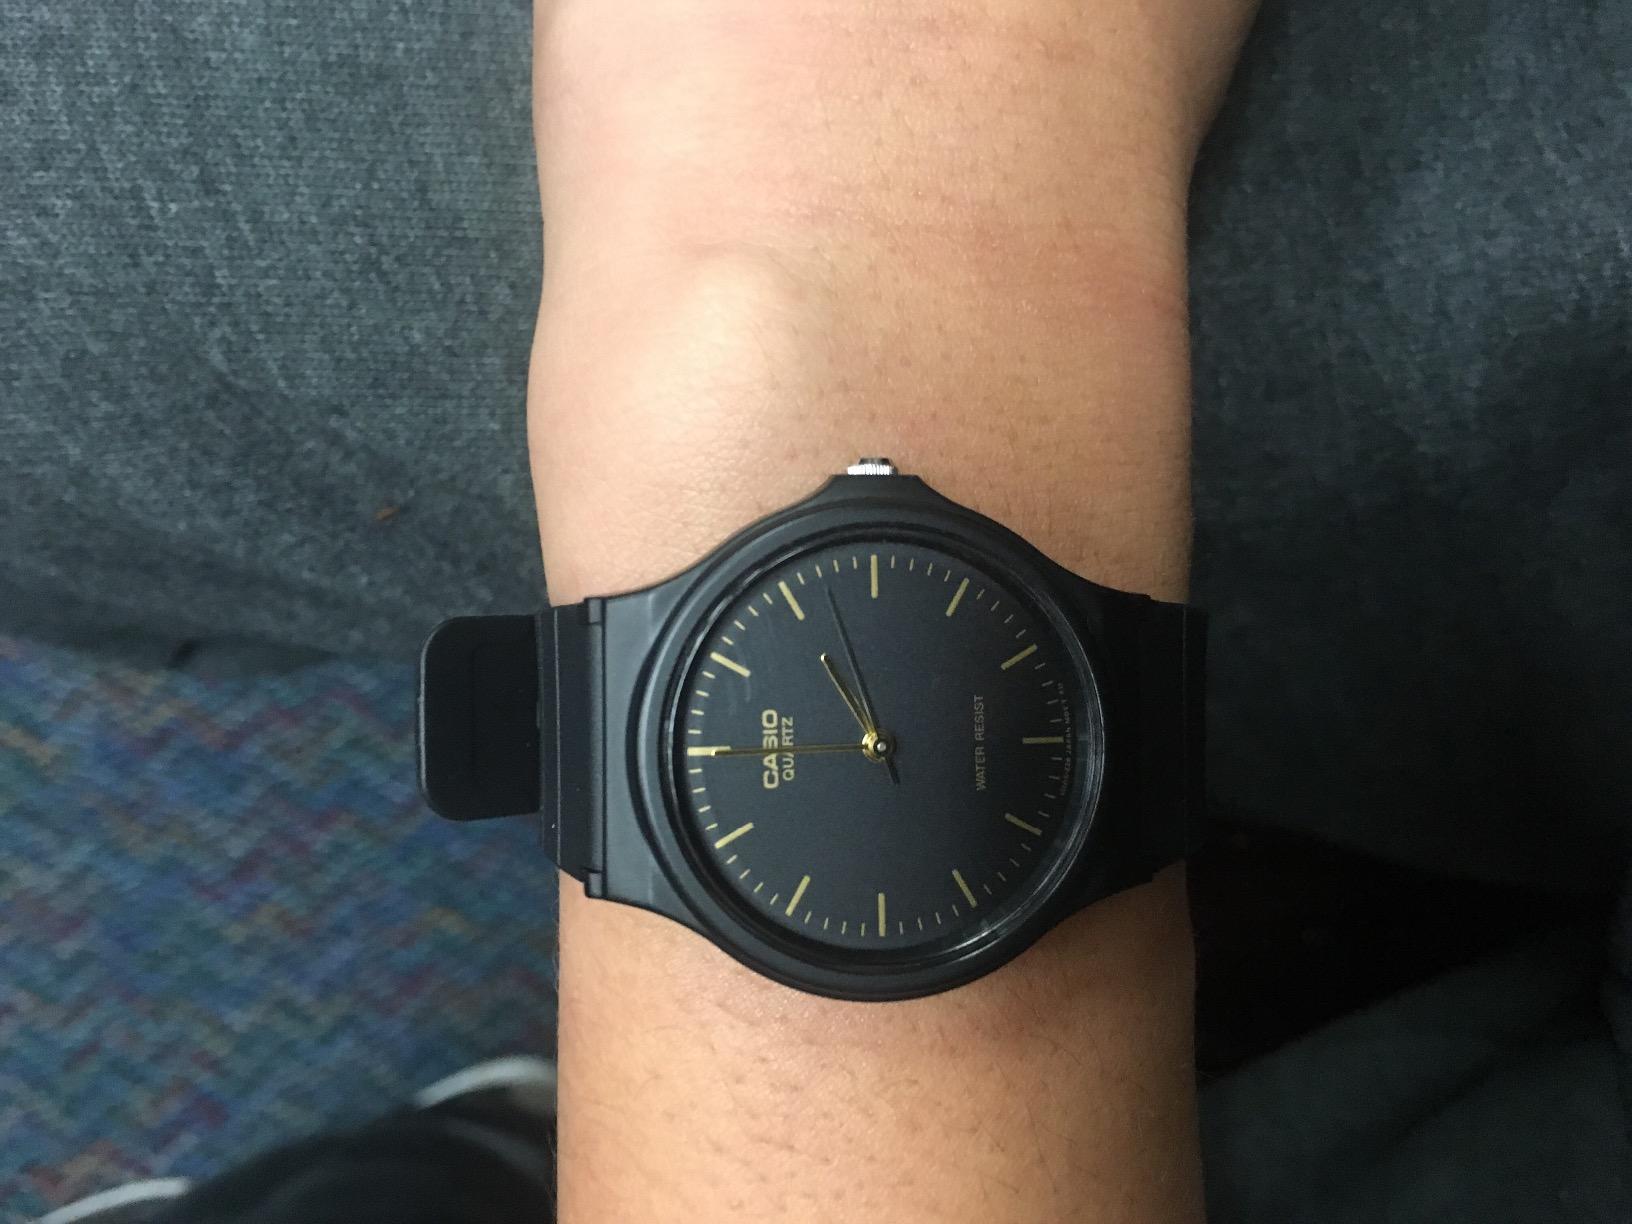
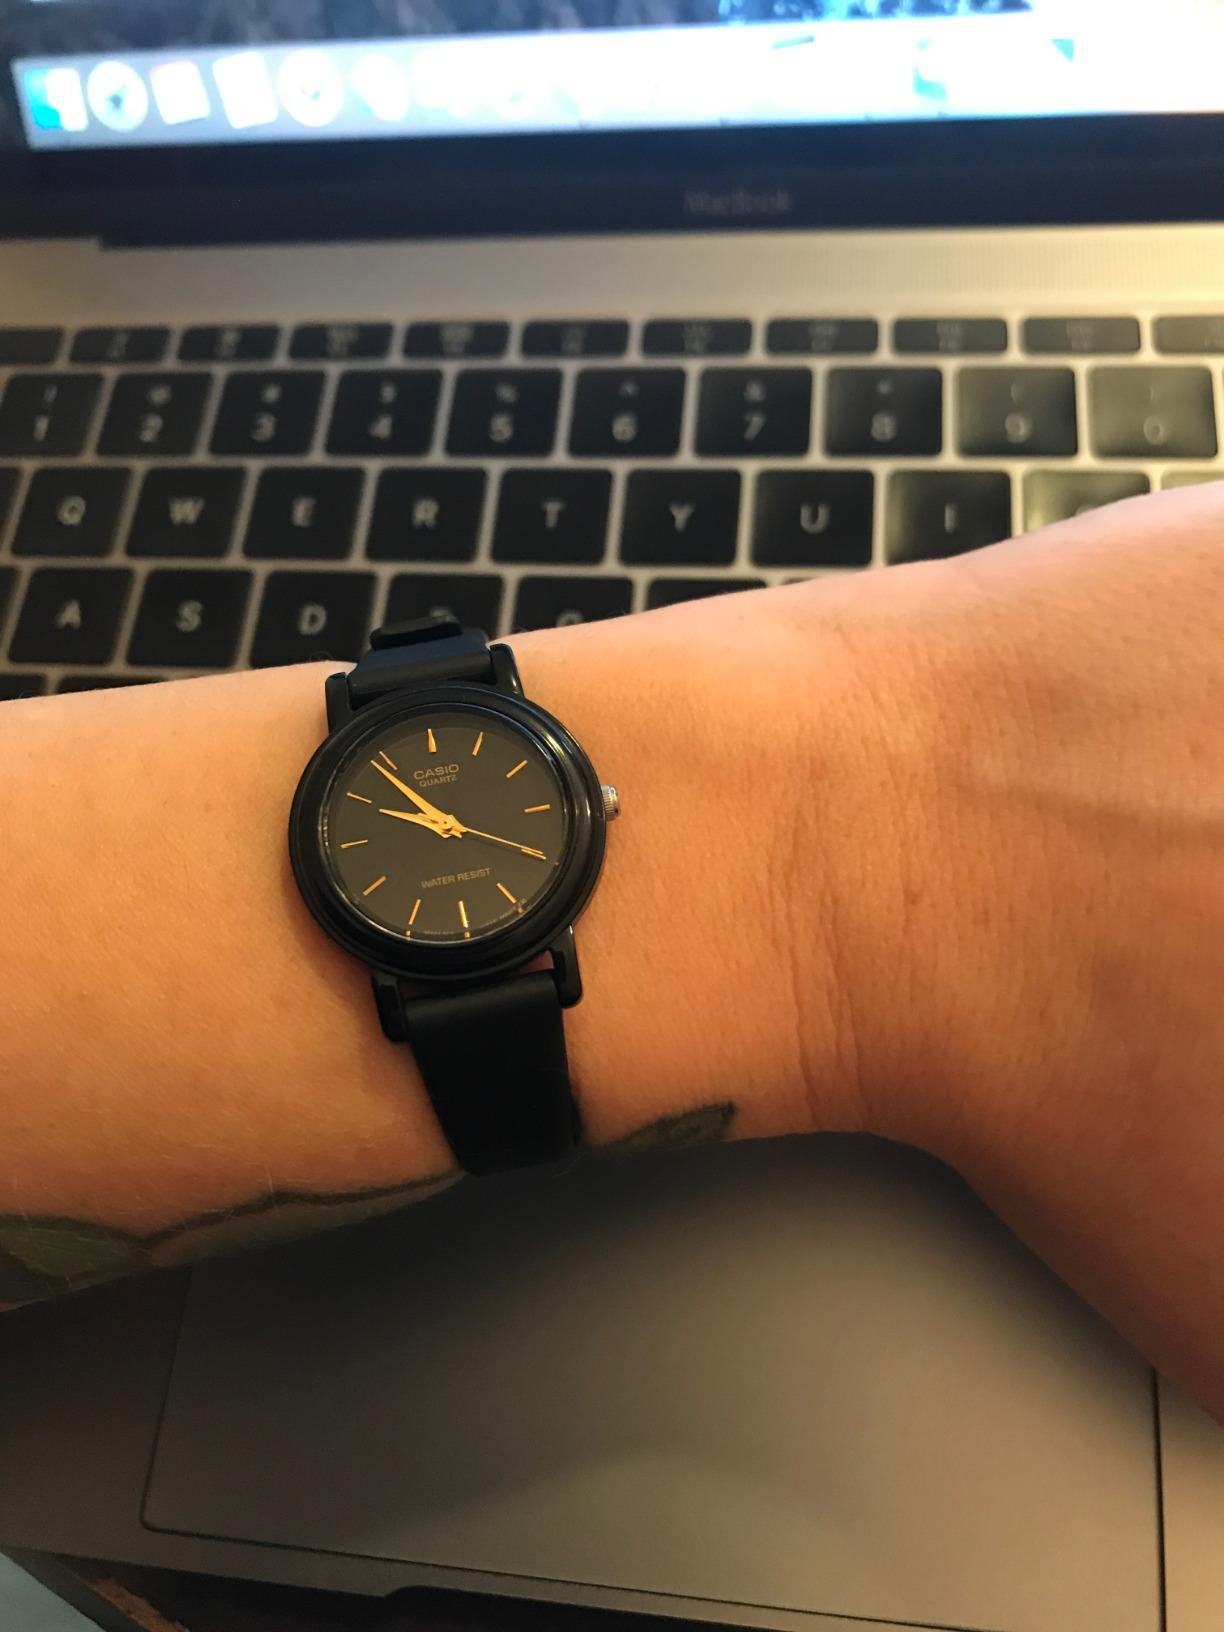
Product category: accessories_watch
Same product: no